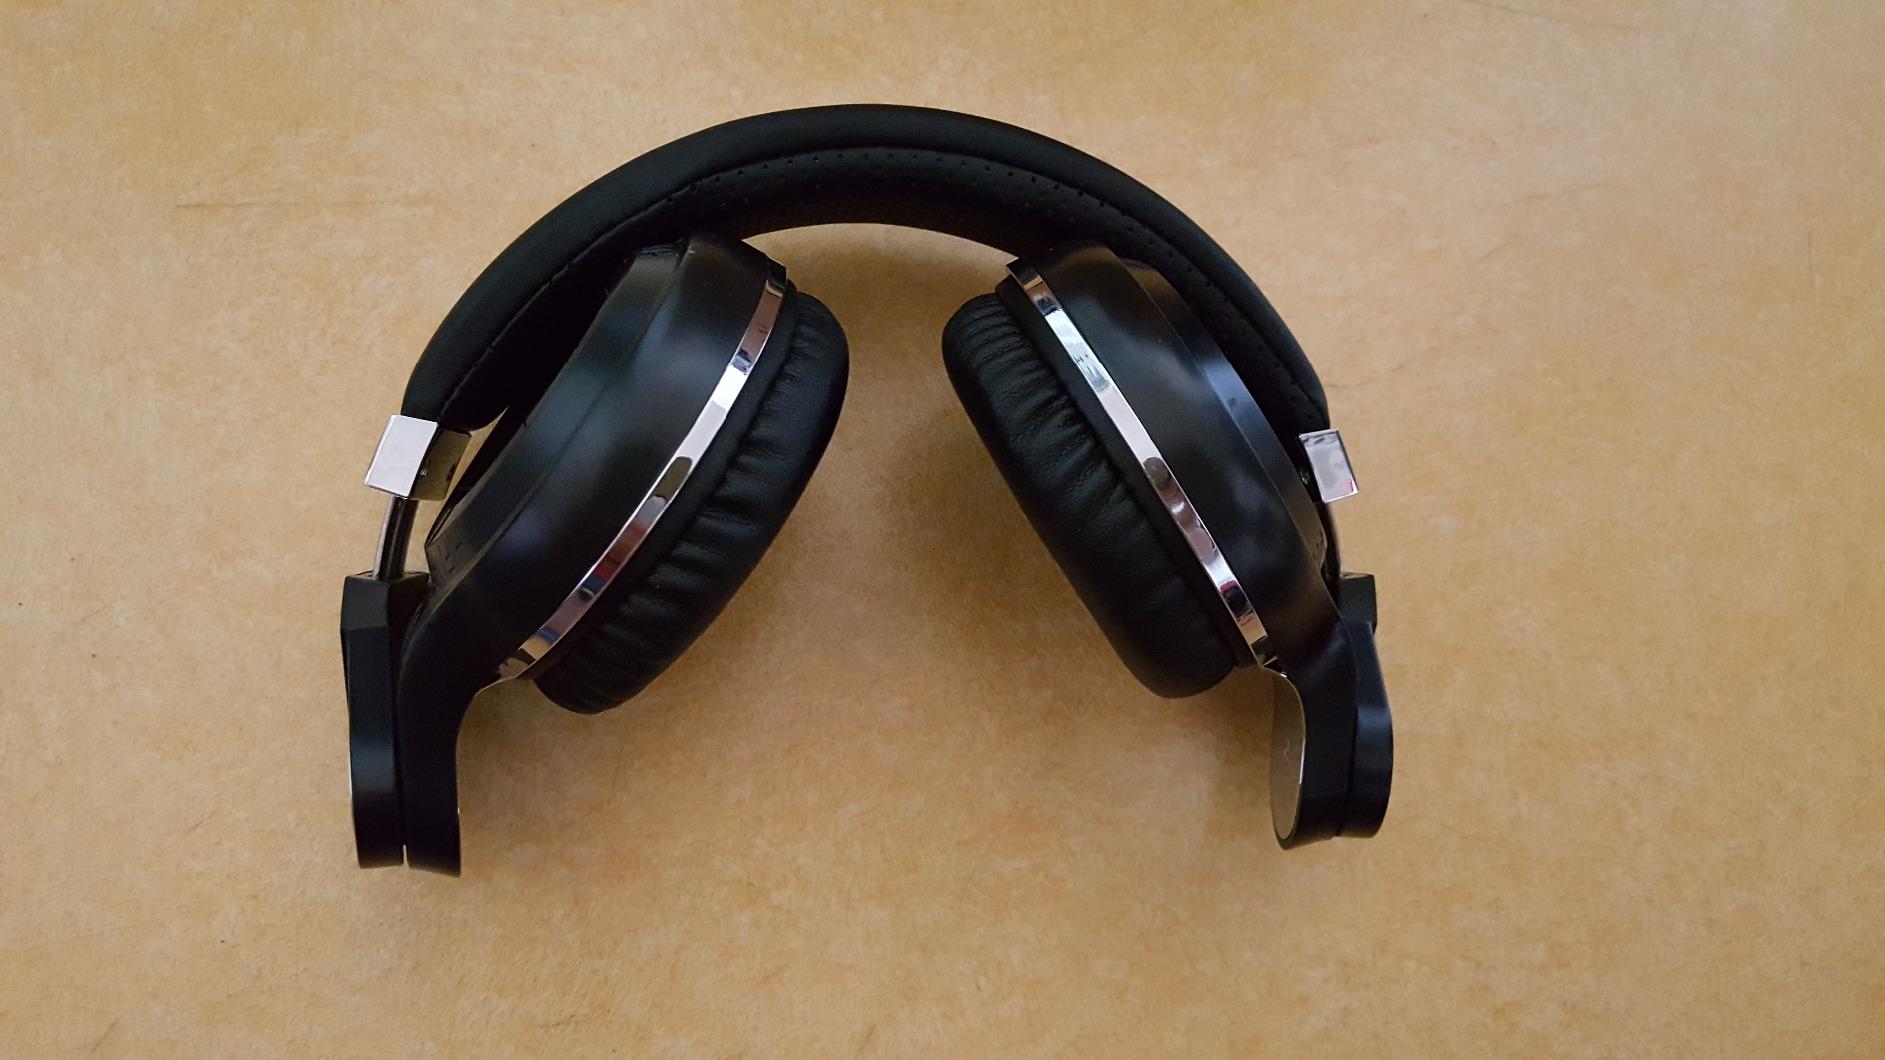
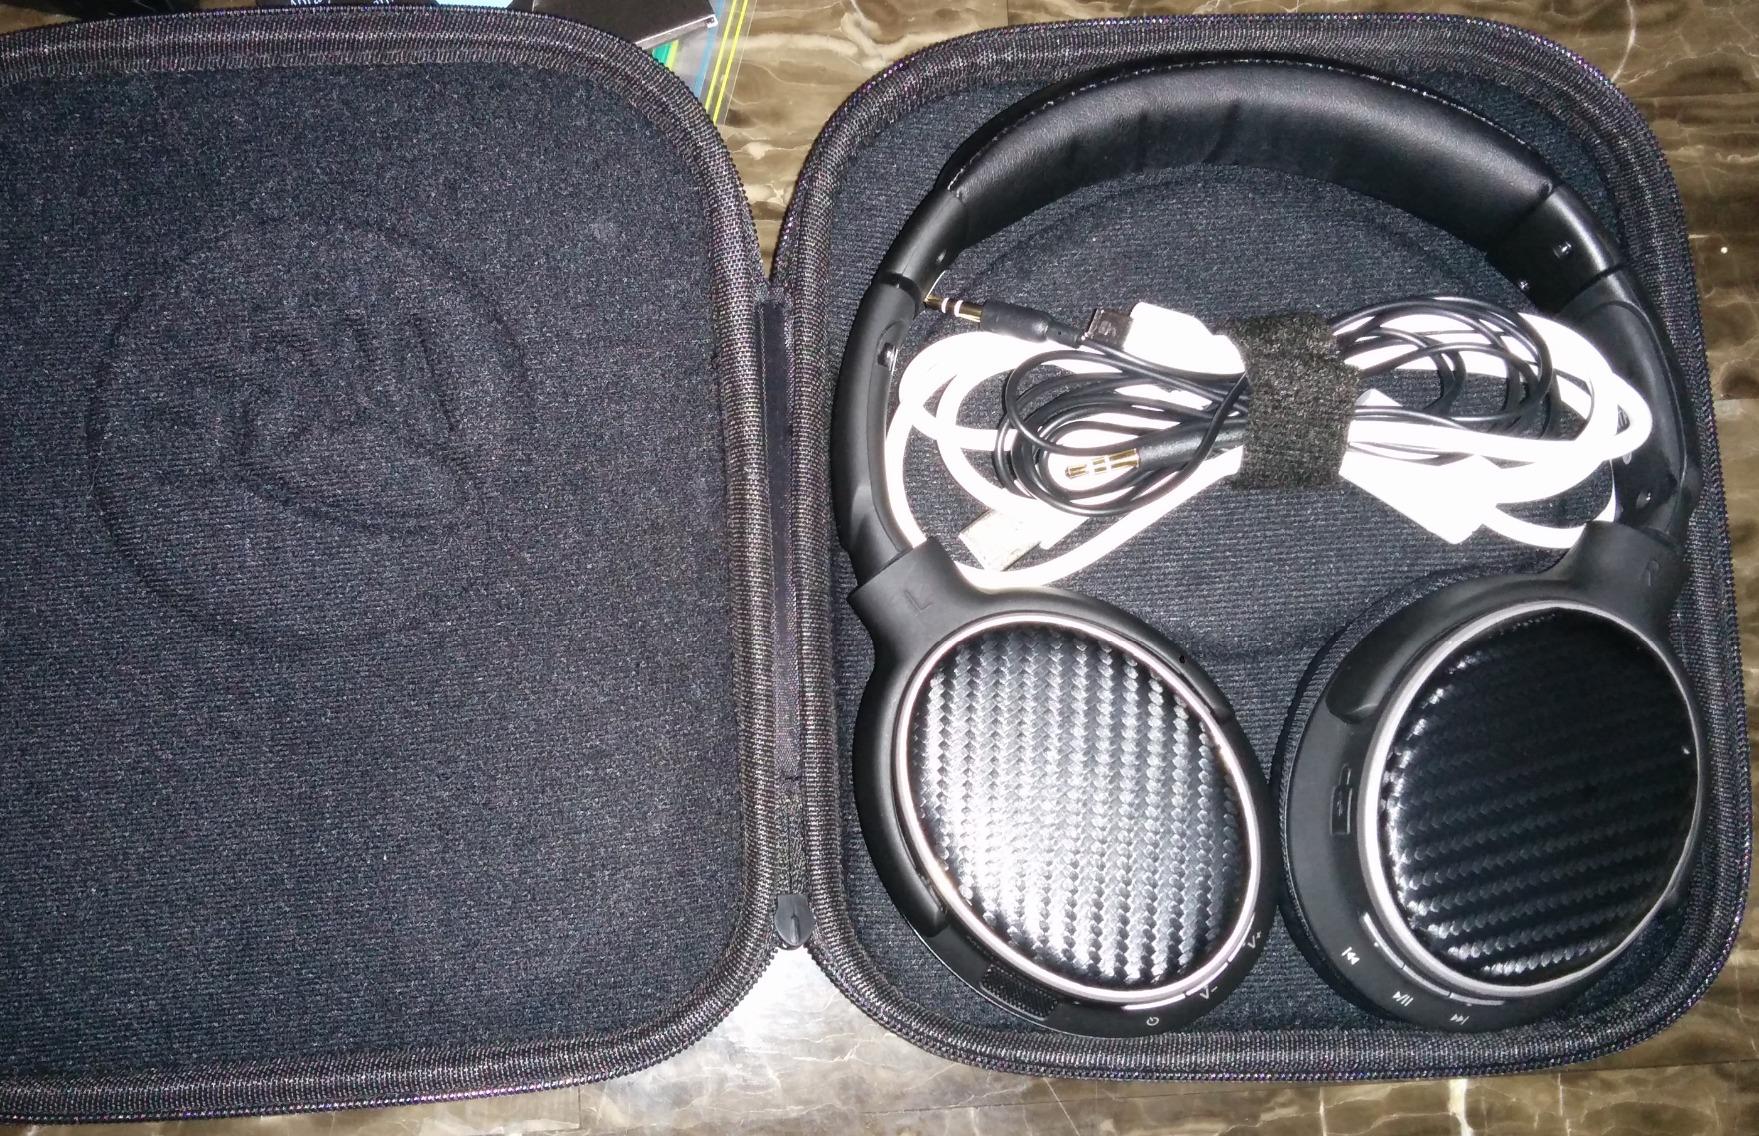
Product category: headphones
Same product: no